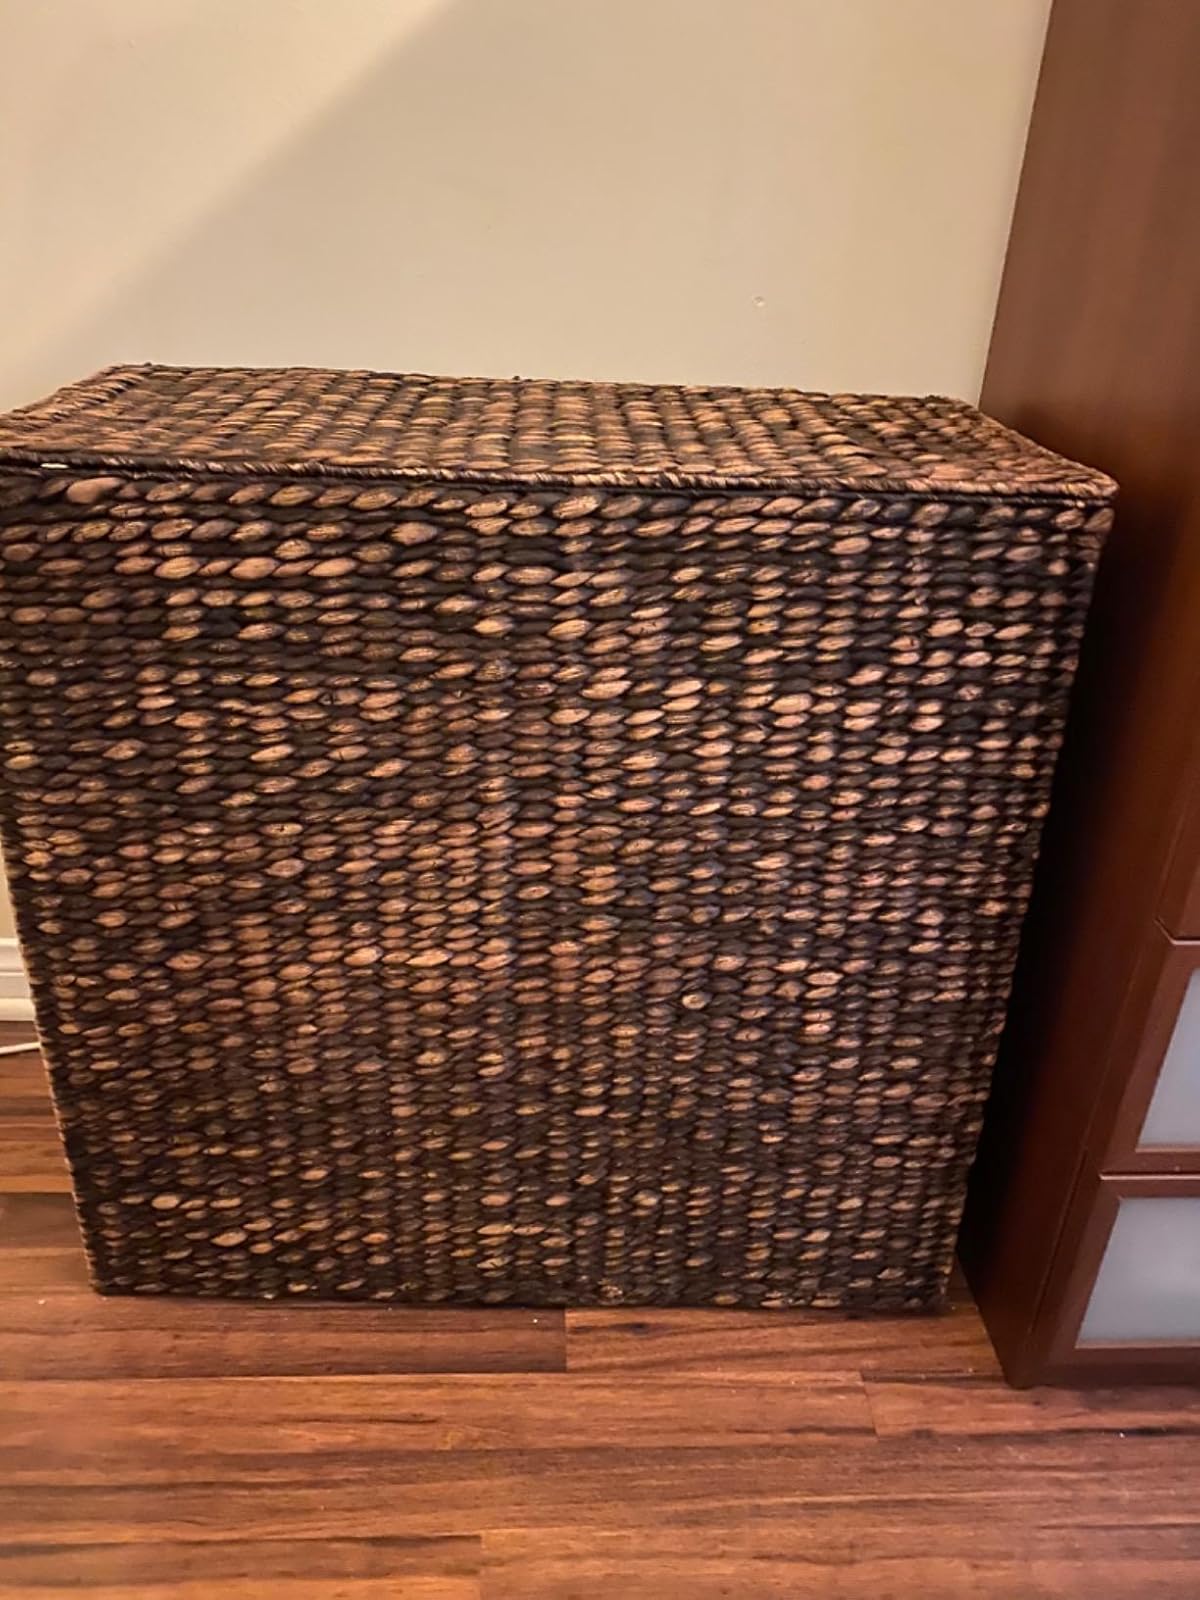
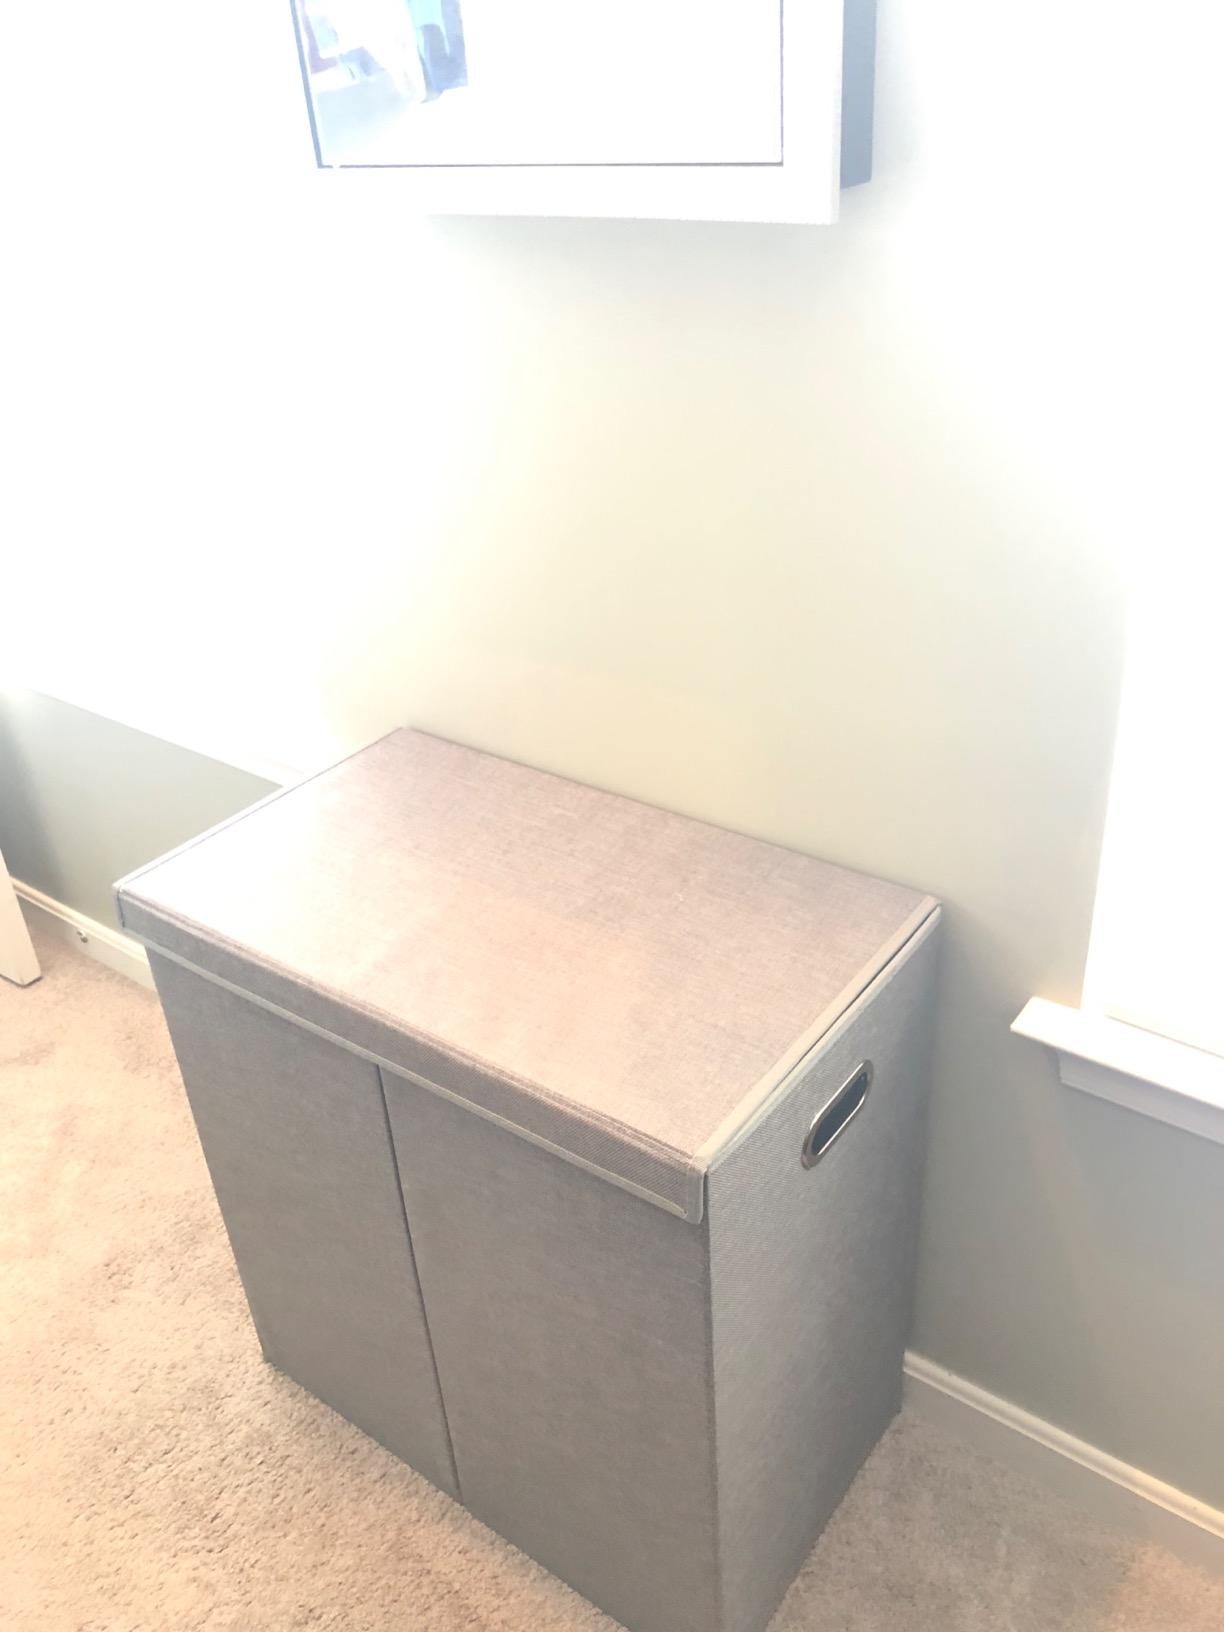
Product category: items_hamper
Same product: no